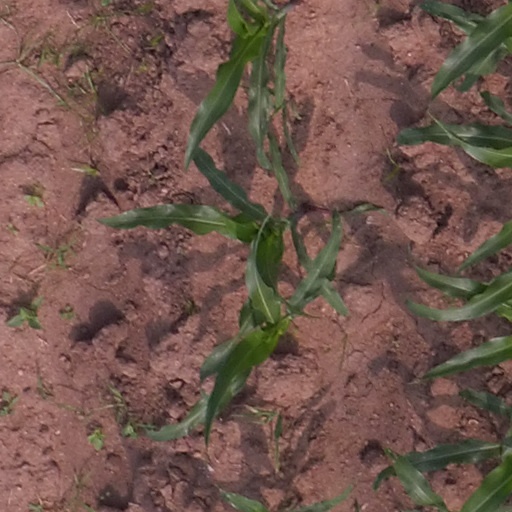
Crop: maize; corn